Witness to a Prosecution

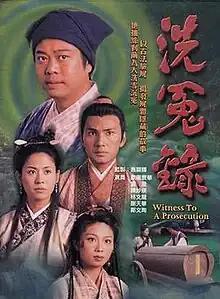
DVD cover of first season

Witness to a Prosecution is a Hong Kong television series produced by TVB. The original broadcast was on the TVB Jade network with 45-minute episodes airing five days a week from 20 December 1999 to 16 January 2000. The drama stars Bobby Au-yeung as the famous historical forensic medical expert Song Ci ("Sung Chee" in Cantonese romanisation). Set during the Southern Song Dynasty of Mid-Imperial China, "Witness to a Prosecution" tells a fictionalised account of Chee's modest beginnings and the events leading to the creation of his book "Collected Cases of Injustice Rectified", the world's earliest documentation of forensic science.